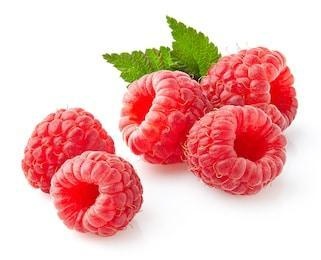
Label: raspberry